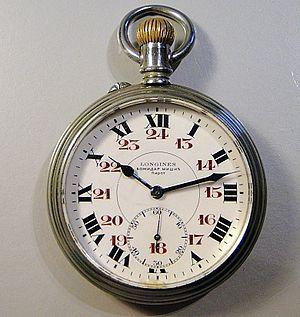
Montre Longines crée par l'horloger serbe Božidar Mišić.